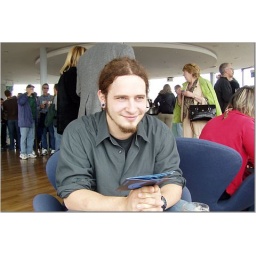
At the top of this sky bar at the Guinness brewery in Dublin, looking out over the city.